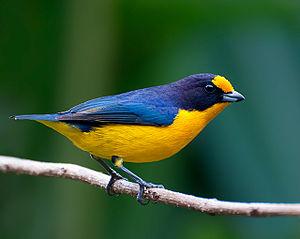
L'Organiste téité, anciennement appelé Organiste teité, est une espèce de passereaux d'Amérique centrale de la famille des Fringillidae.